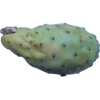
Label: cactus_fruit_green